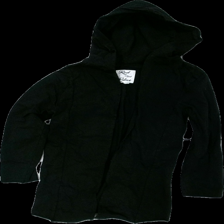
View: front
Type: Cardigan
Category: Children
Brand: Not in the list
Brand text on label: red and blue
Colors: Black
Material: 100% cotton
Cut: Regular
Size: 146
Season: All
Price range: <50
Recommended usage: Export
Description: svart kofta med luva, luddig i färgen/ lite urtvättad
Comment: lite urtvättad